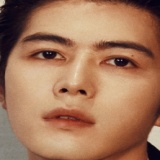
diễn viên Trần Học Đông